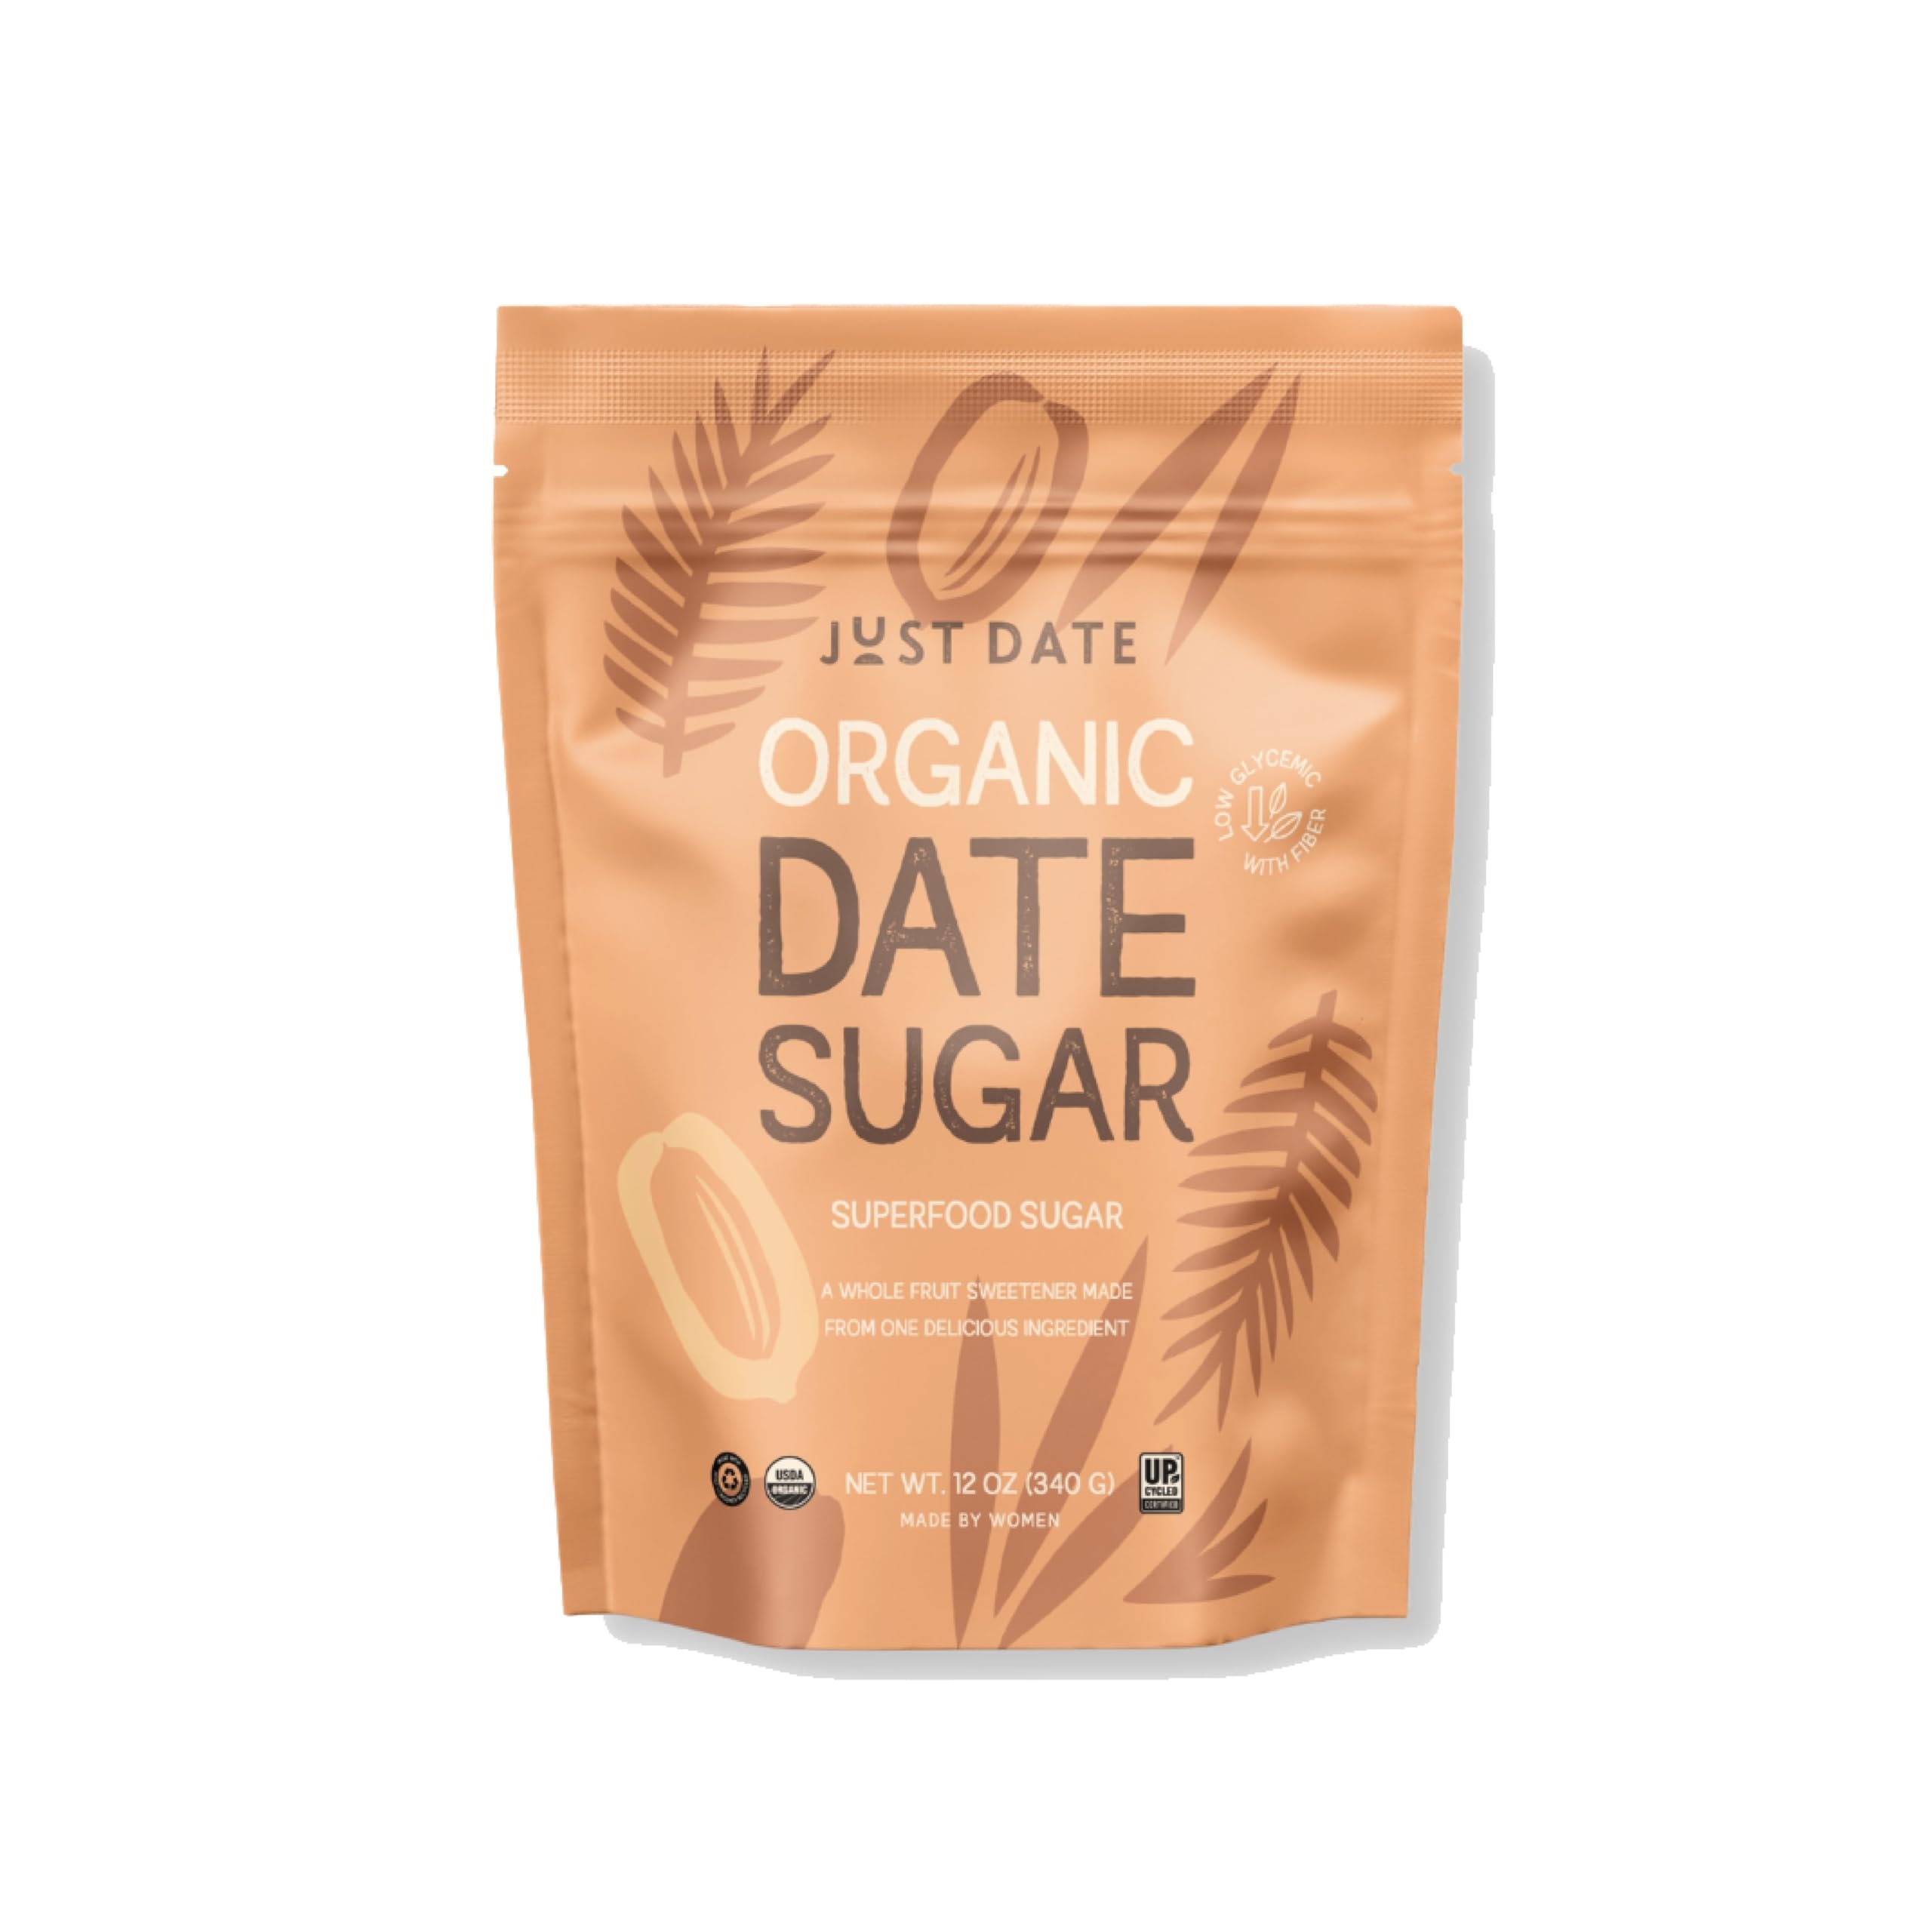
Item Name: Just Date : Just Date Sugar : Organic Sugar Substitute Made From Dates - 12 oz. Box
Bullet Point 1: Superfood sugar made from only 1 ingredient, organic upcycled dates.
Bullet Point 2: No Blood Sugar Spikes: Low glycemic index for a sweet life without the crash.
Bullet Point 3: Superior natural nutrition: 48g of fiber per cup! Packed with antioxidants, vitamins, and minerals—fiber, potassium, magnesium, phosphorus, iron, and zinc.
Bullet Point 4: Natural Baking Must-have: Great healthy alternative to refined sugar in baking recipes. Perfect for cookies, cakes, muffins, breads, pies, pancakes, etc.
Bullet Point 5: Fine Powder Texture and Balanced Caramel Essence: Delight in a deep, caramel dates flavor with just the right touch of natural sweetness.
Bullet Point 6: Beverage tip: Doesn't melt or fully dissolve. Our Date Syrup and Pomegranate Syrup are perfect for beverages.
Bullet Point 7: A sustainably sweet product from start to finish: We upcycle dates that used to go to waste, then pit and dry the dates, grind them into a fine powder and package in post consumer recycled materials, and we use solar power throughout the process!
Bullet Point 8: USDA Organic, Certified Upcycled, Free of Refined Sugars and Additives, Vegan, Paleo, Gluten Free, Plant Based.
Bullet Point 9: Doctor-led, woman-owned company.
Value: 12.0
Unit: Ounce

Price: 9.02